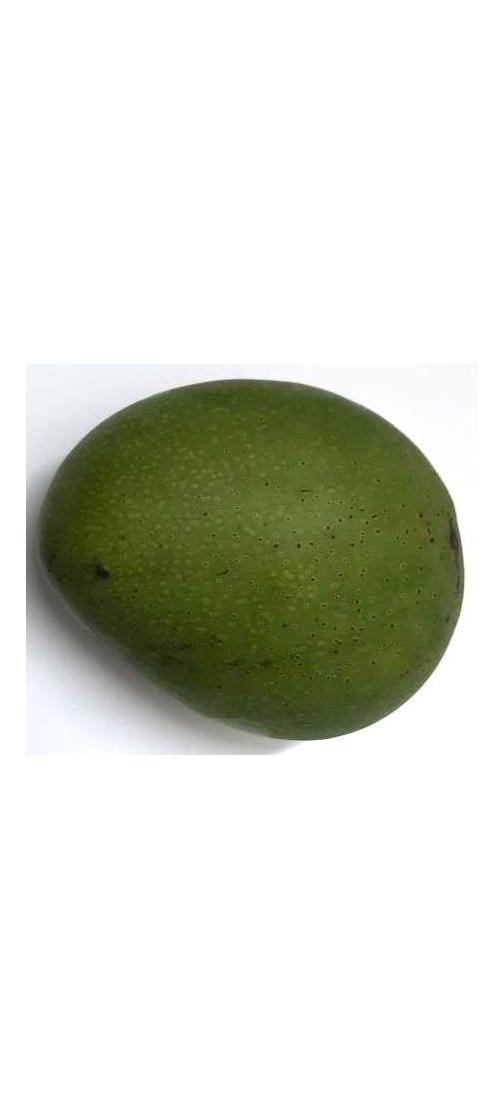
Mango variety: Ashshina Zhinuk